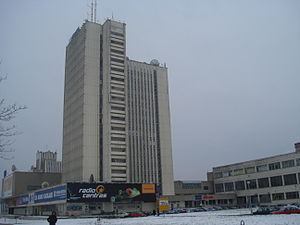
Viršuliškės / Galleri
Virsuliskiai seniūnija er en bydel i Vilnius på højre side af Neris.